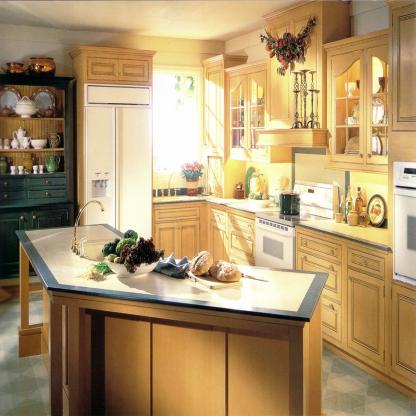
Scene: Indoor